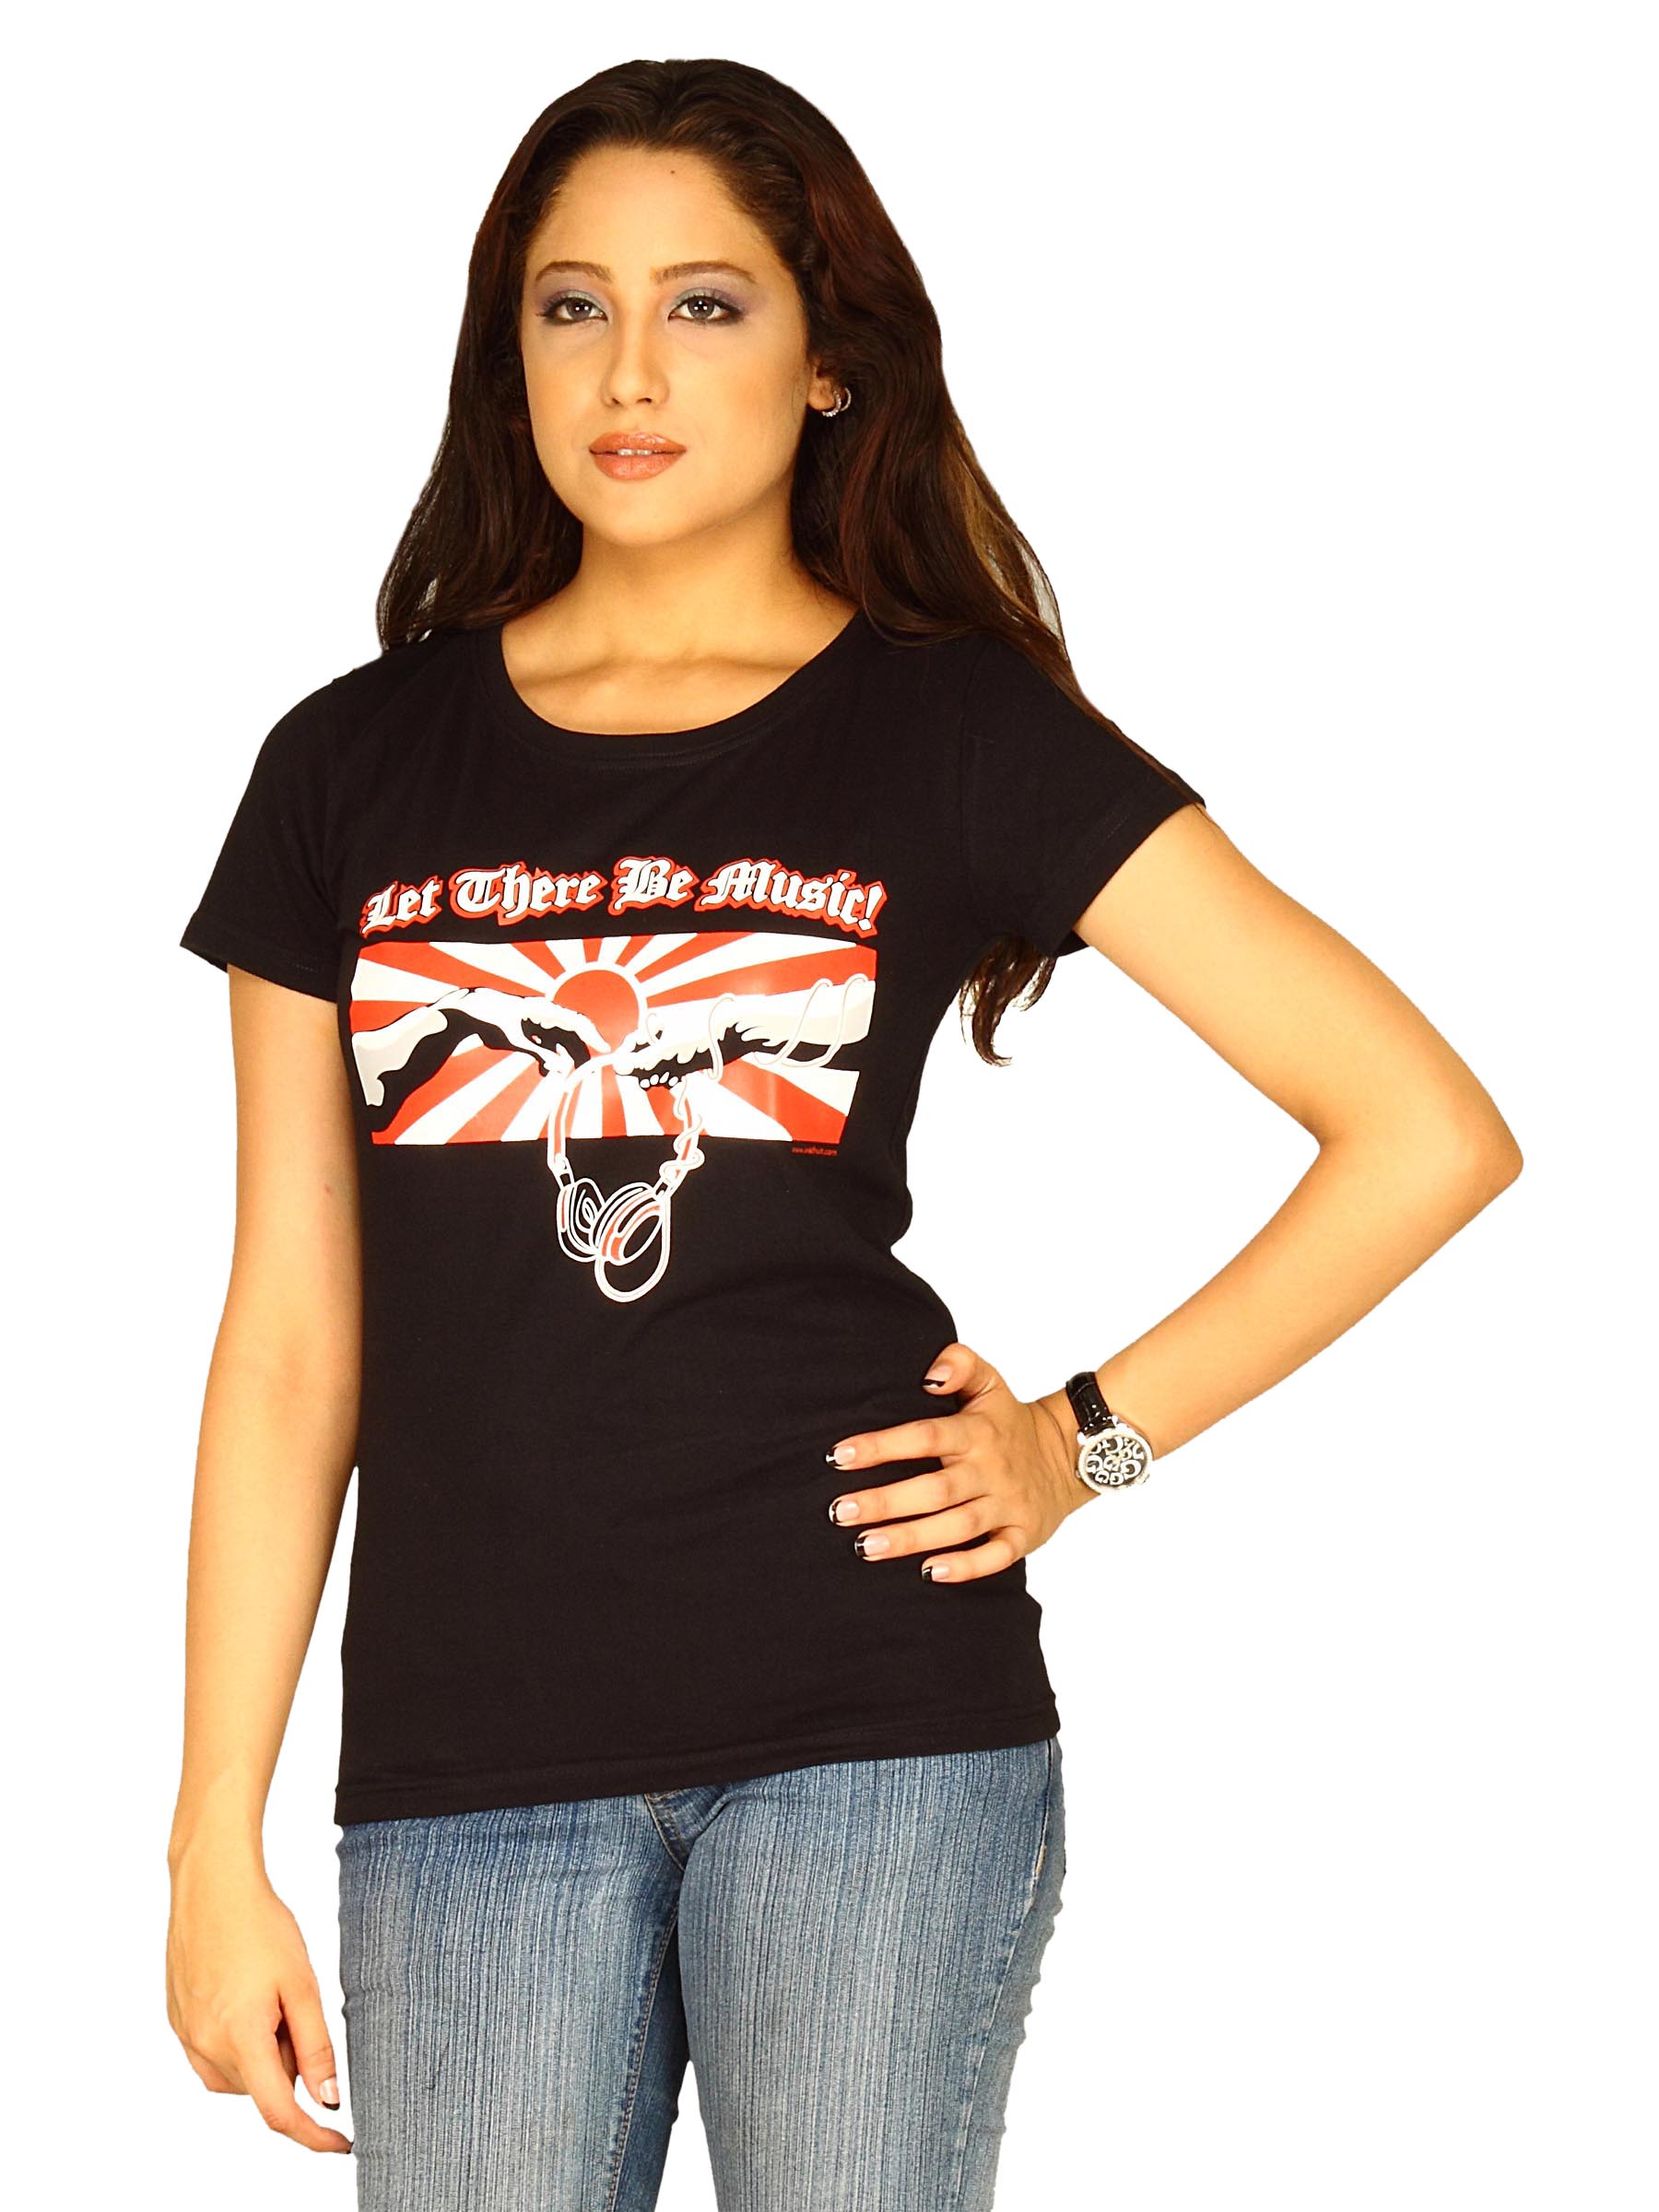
Inkfruit Women Adam & God Black T-shirt
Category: Apparel / Topwear / Tshirts
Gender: Women
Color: Black
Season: Summer 2011
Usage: Casual